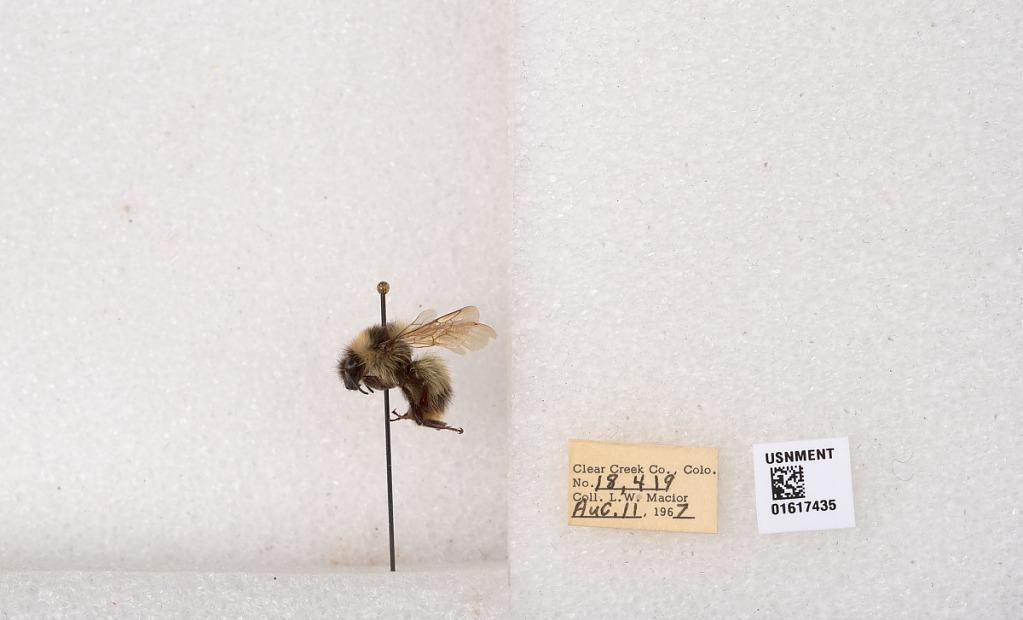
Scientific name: Bombus kirbyellus
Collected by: L. Macior
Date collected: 1967-8-11
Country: United States
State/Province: Colorado
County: Clear Creek
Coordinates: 39.6891, -105.644